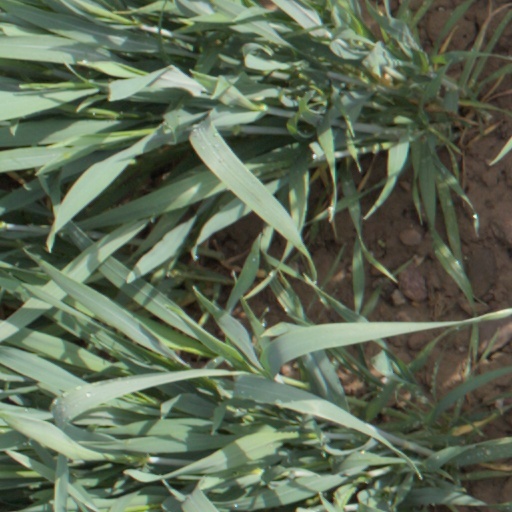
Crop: wheat